Bandvagn 202

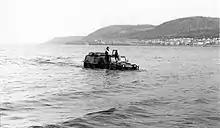
Bv 202 in amphibious use

The vehicle is formed by two rubber Kegresse track units with a multi-directional pivot in between. The front unit contains the engine and gearbox through which power is delivered to the front and, via a propshaft in the pivot mechanism, the rear tracks. A hydraulic ram on the pivot "bends" the vehicle in the middle to steer it—there is no braking of track units for steering as on conventional tracklaying vehicles. The controls are a conventional steering wheel on the left-hand front of the vehicle. It can reach a speed of 35 km/h on land and on water.